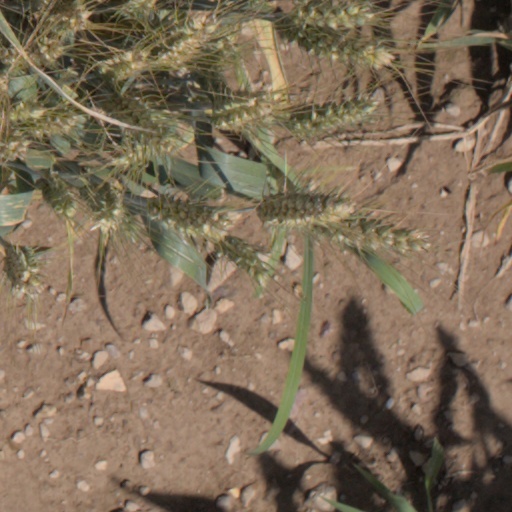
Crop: wheat